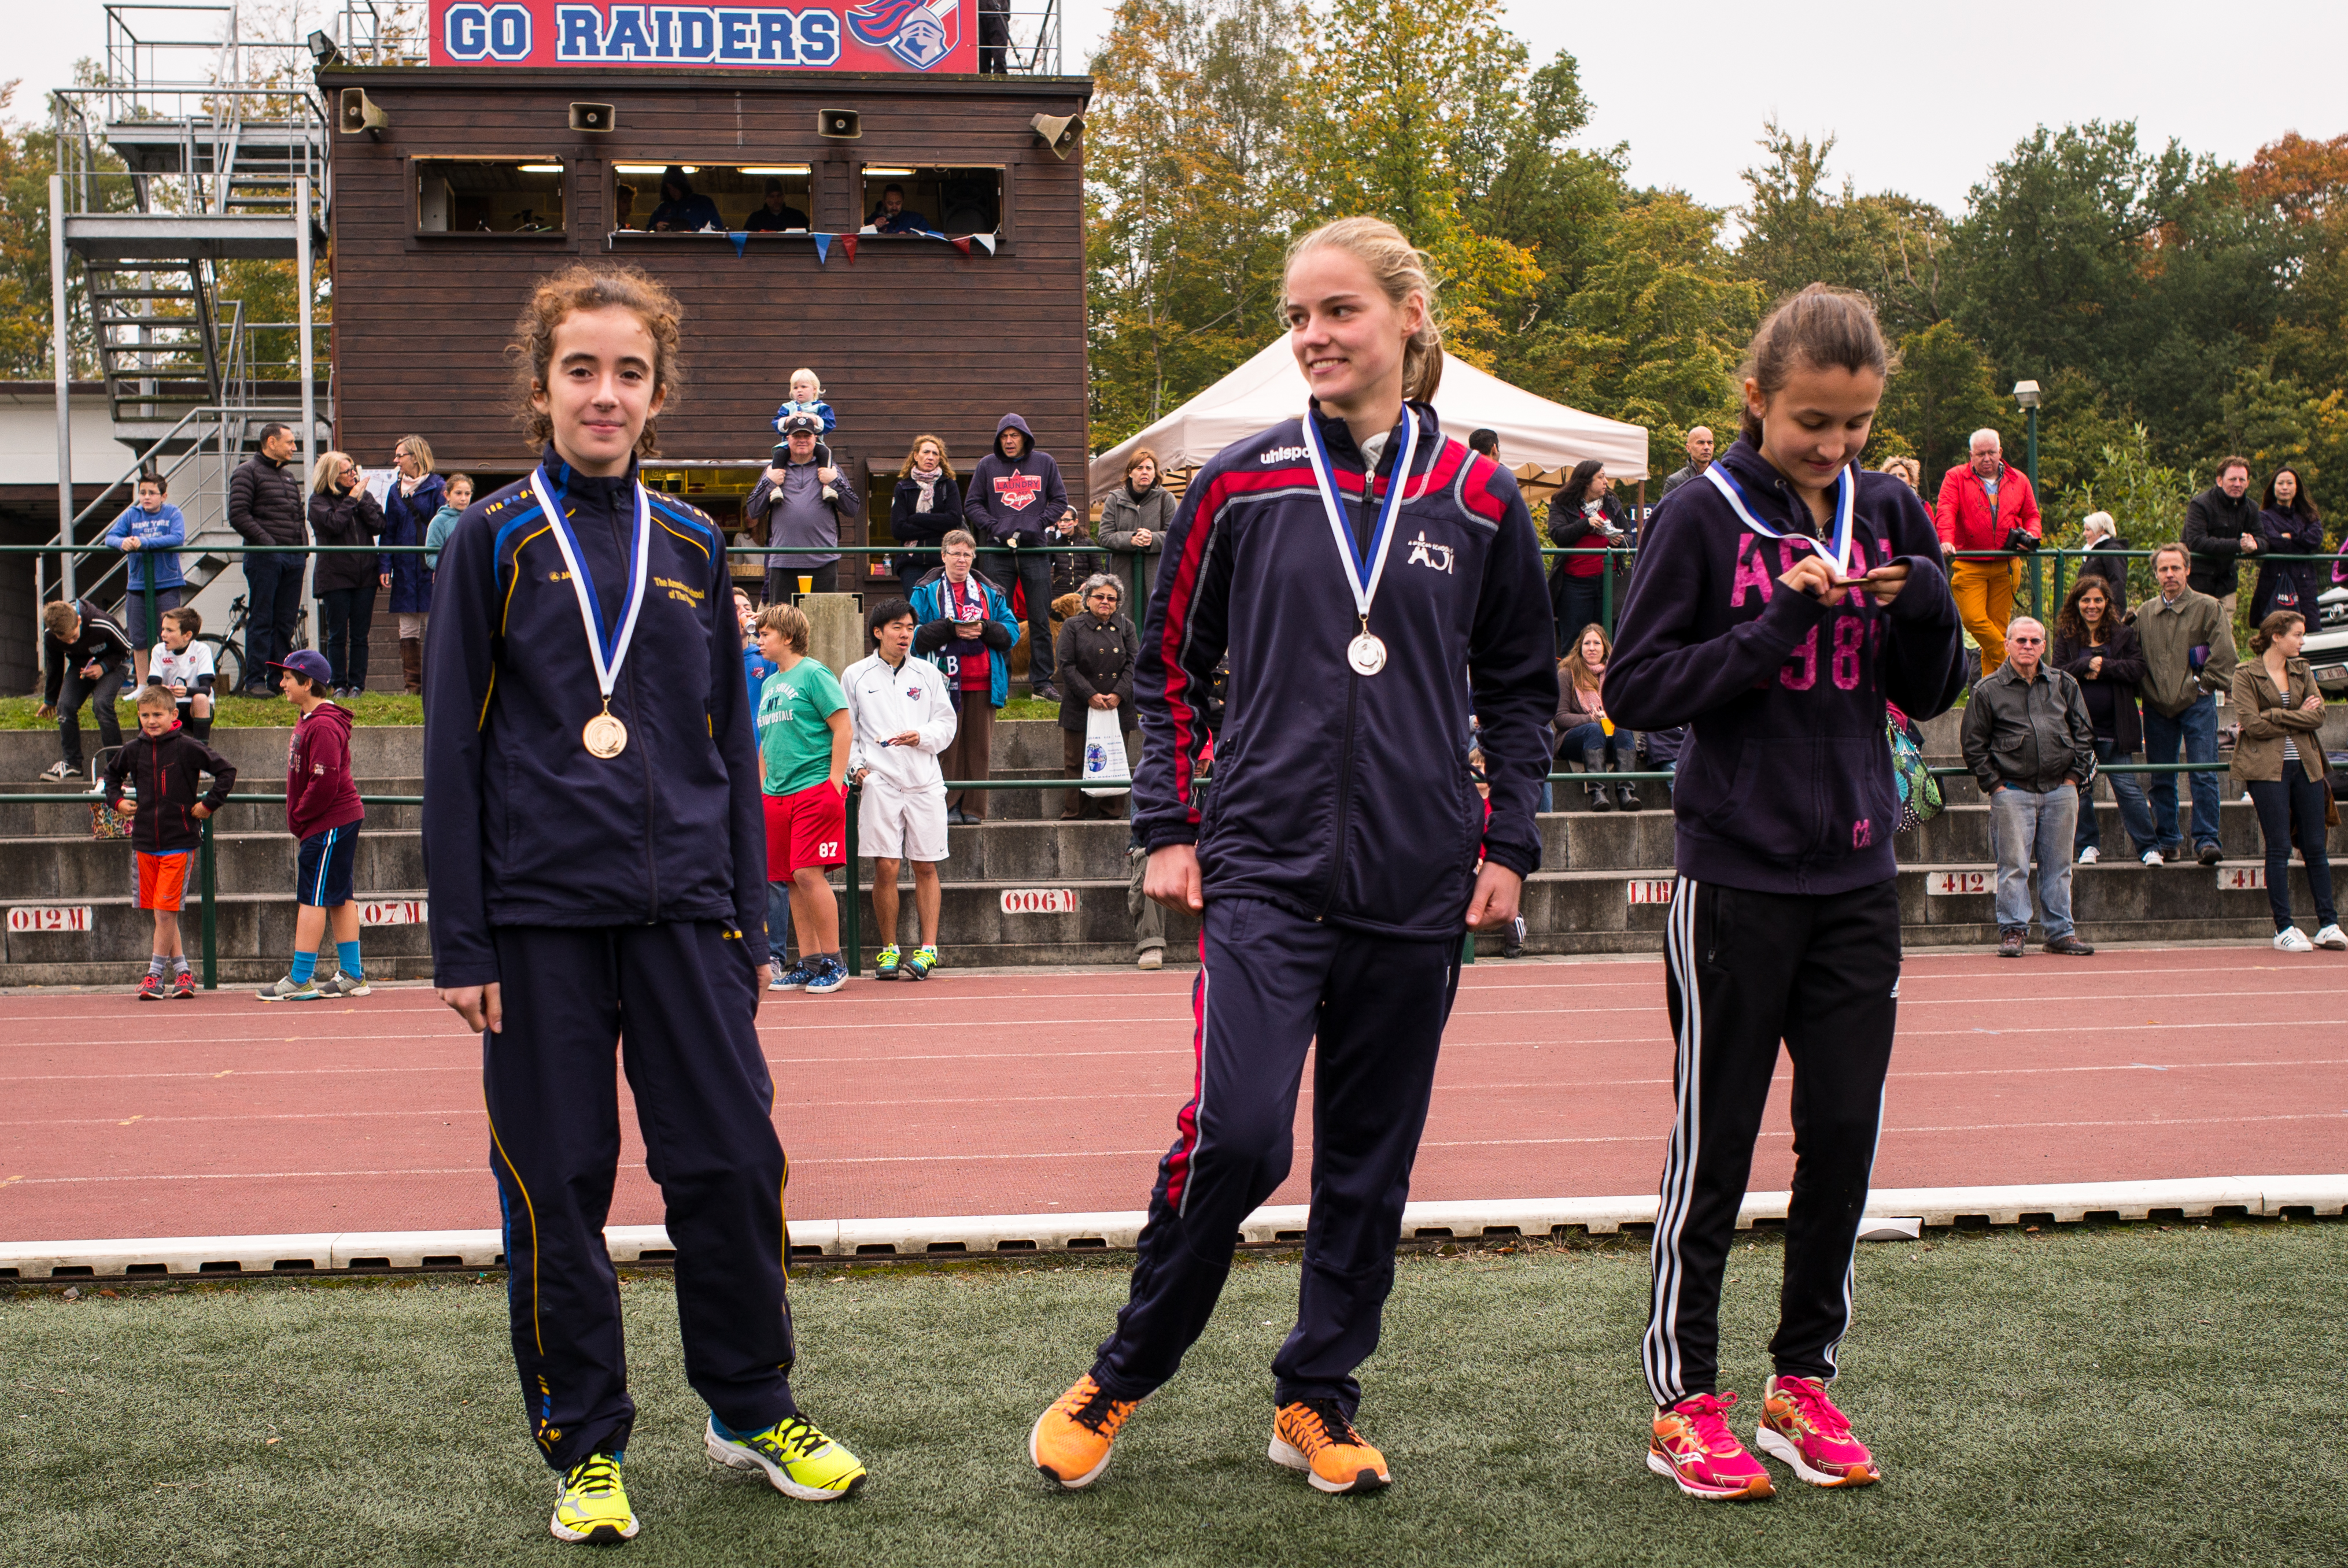
country, photo, portrait, high, cross, belgium, race, hague, netherlands, international, girls, brussels, m, american, team, sports, school, runners, 28, championship, endurance, junior, leica, 240, summicron, varsity, athletics, athletes, meet, tournament, xc, awards, medals, endurance sports, competition event